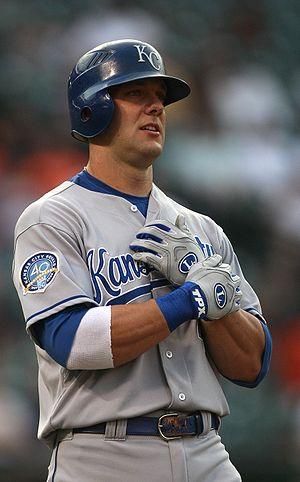
Alex Jonathan Gordon est un voltigeur de gauche des Royals de Kansas City de la Ligue majeure de baseball.